Power spot (spirituality)

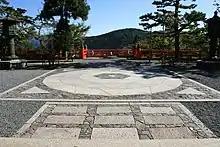
Power spot of Kurama-dera

In some Japanese new religious movements, power spots (パワースポット) are special places scattered around the earth. They are also called "energy spots" or Qi fields. The phrase is an example of a wasei-eigo loanword.